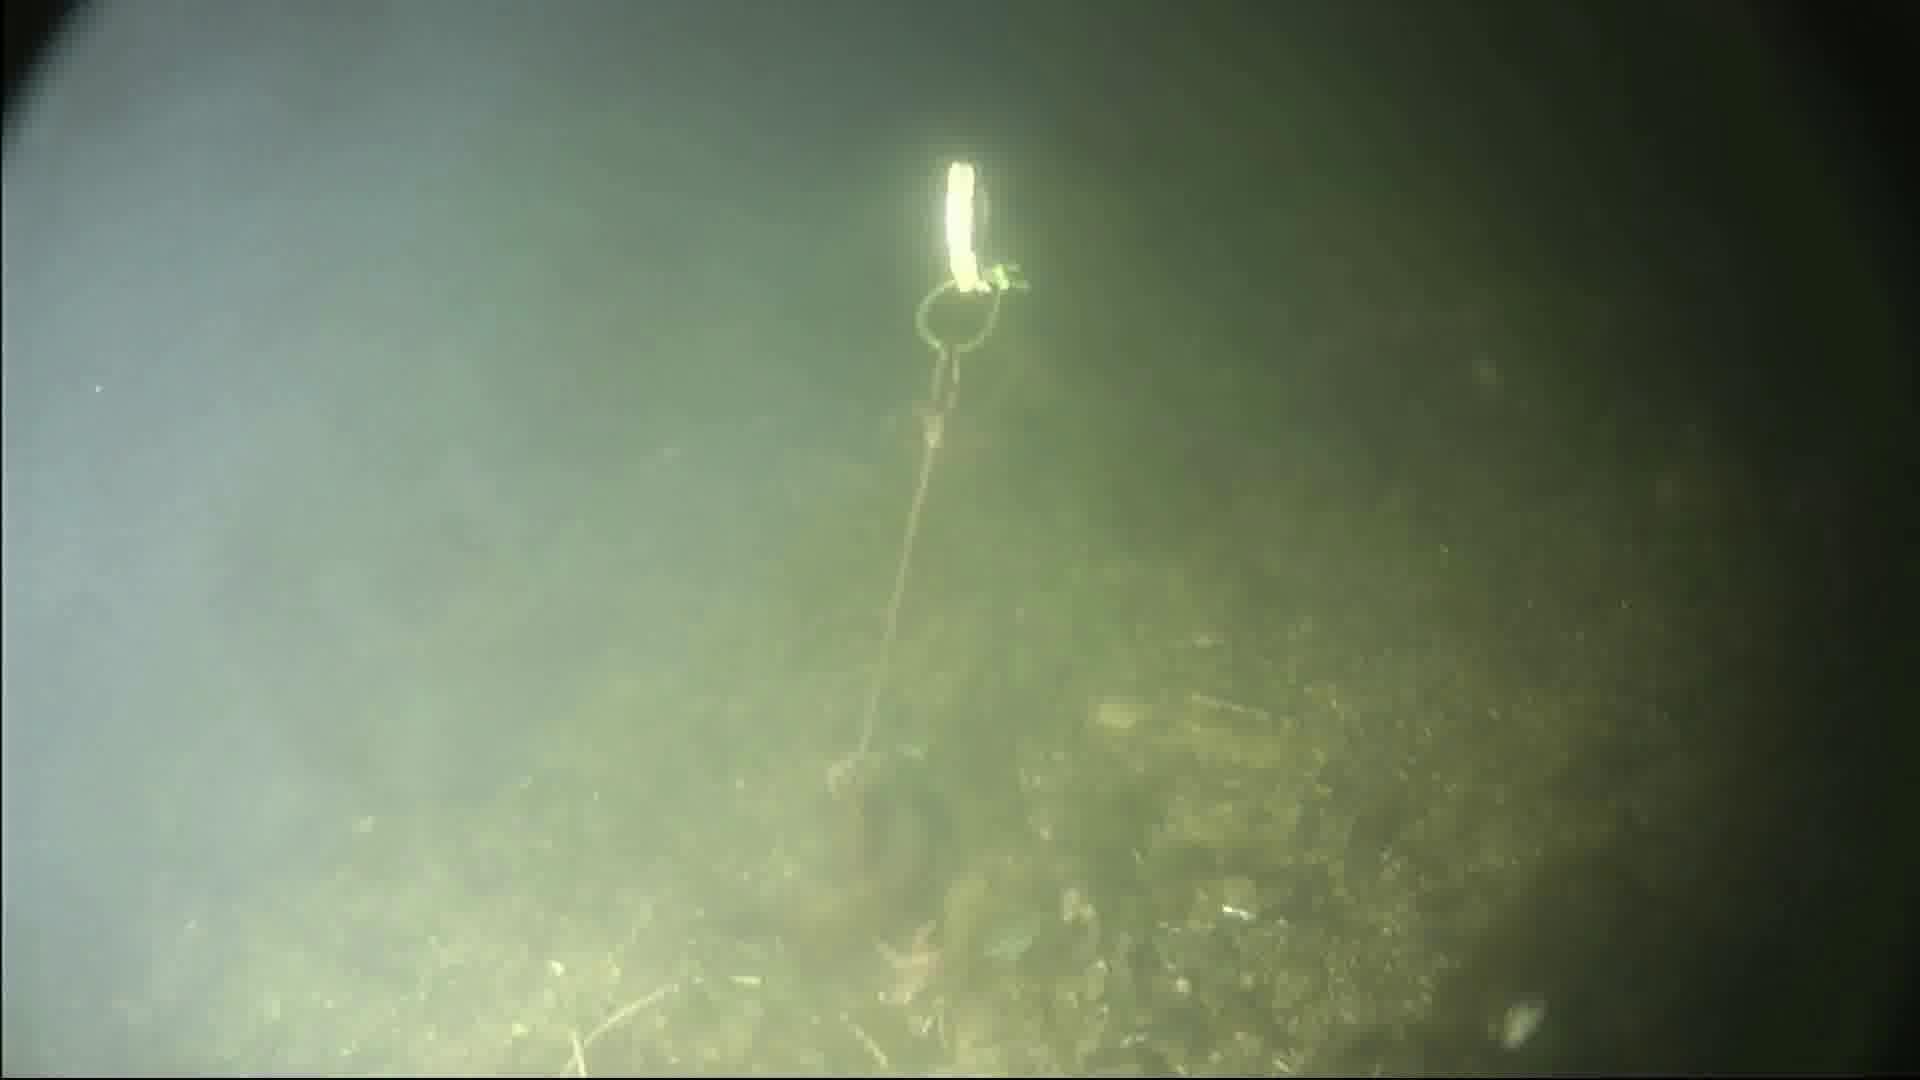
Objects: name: starfish
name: crab
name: small_fish